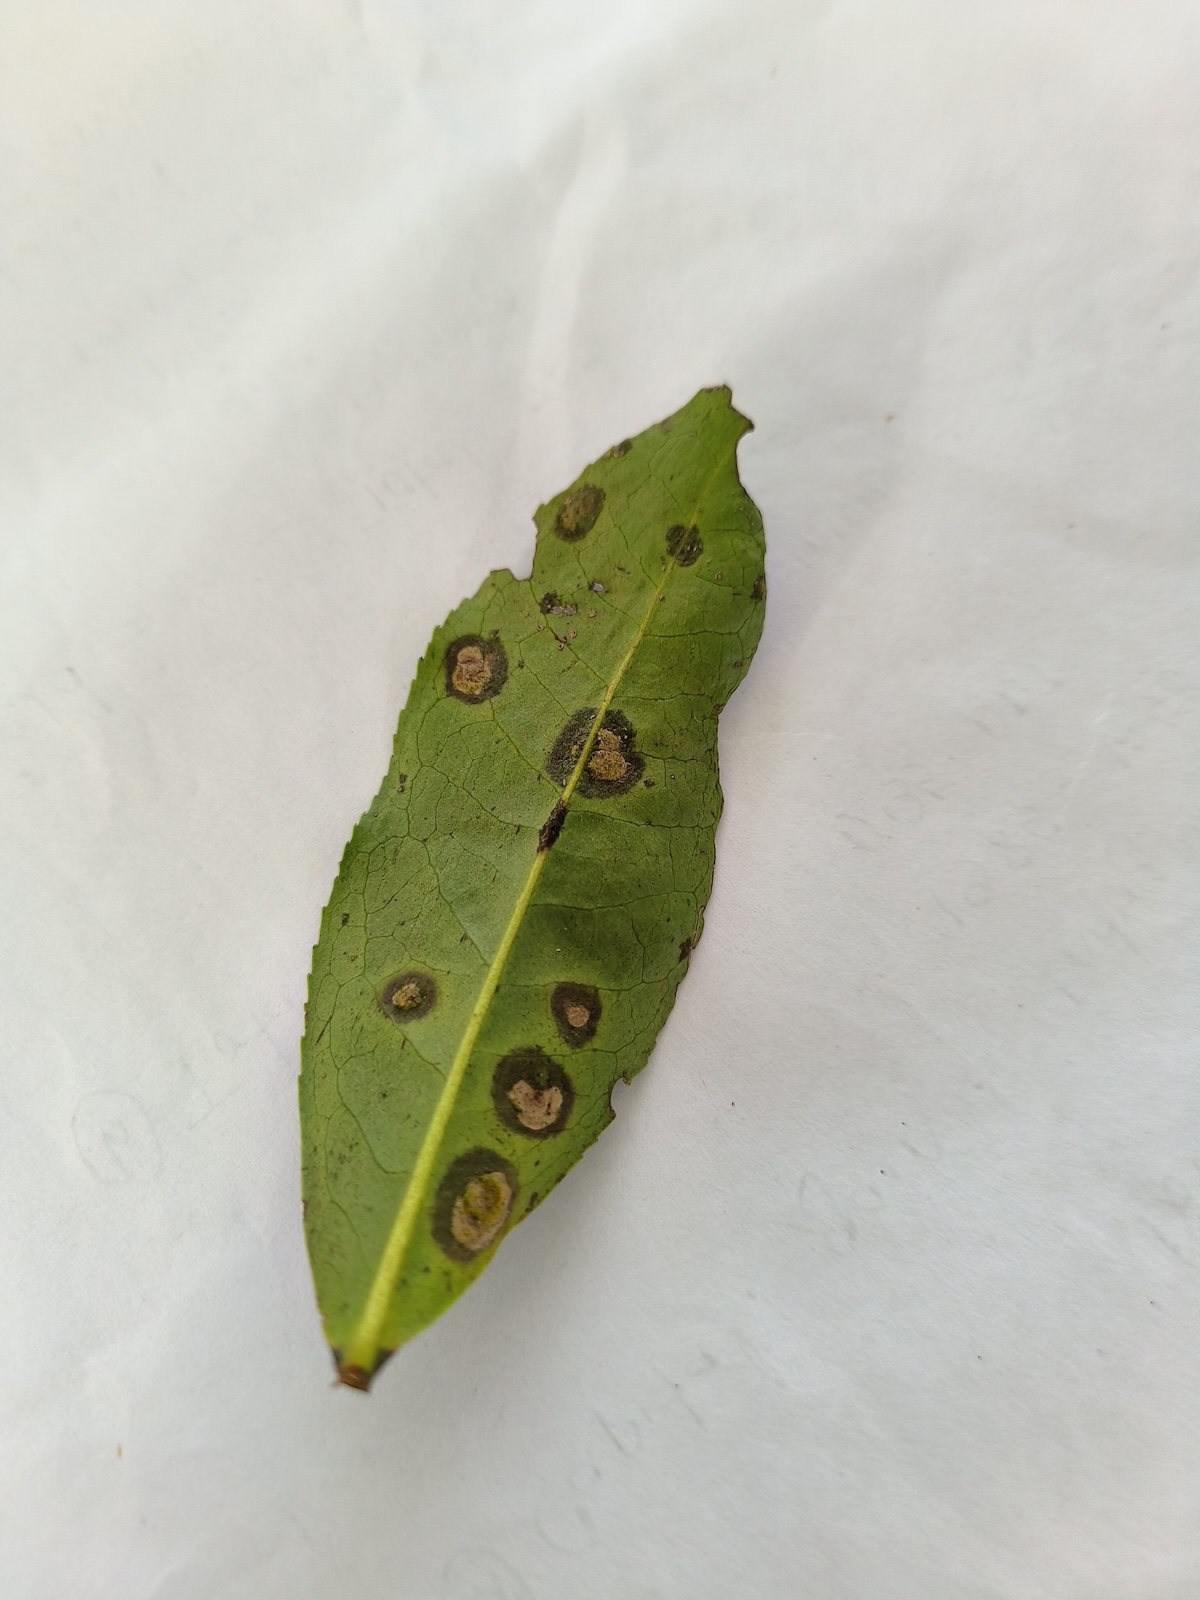
Label: Tea algal leaf spot